Mostarsko Blato

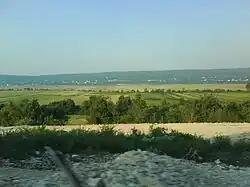
"Polje" where Mostarsko Blato forms in high-waters season

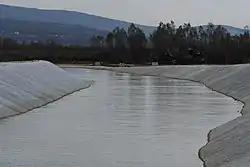
Blato's waters utilized for electricity generation at HPP Mostarsko Blato

Mostarsko Blato is a "polje" (karst field) and a seasonal karstic wetland, or "blato" in Serbo-Croatian, forming as a result of large influx of seasonal waters collecting in a temporary karstic lake during the springtime, from late winter to early summer.